Mehlon Ke Khwab

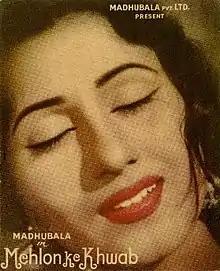

Mehlon Ke Khwab is a 1960 Indian Hindi-language comedy film directed by Muhafiz Haider and starring Madhubala, Kishore Kumar and Pradeep Kumar"."